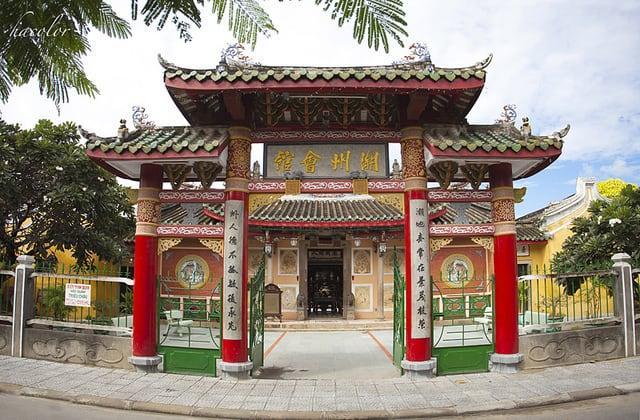
có một cái lư hương được đặt ở trong ngôi đền